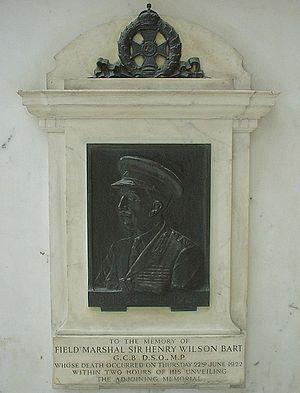
Henry Hughes Wilson, 1ᵉʳ baronnet, né le 5 mai 1864 à Ballinalee et mort le 22 juin 1922 à Londres, est un maréchal britannique de la Première Guerre mondiale. Il joue un rôle important dans les relations anglo-françaises avant et durant la Première Guerre mondiale comme officier de liaison avec l'Armée française. Durant la guerre, il n'a qu'un seul commandement opérationnel en 1916 lorsqu'il dirige le 4ᵉ corps d'armée.